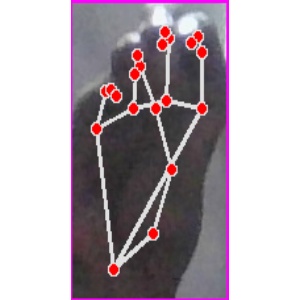
अक्षर: ङ